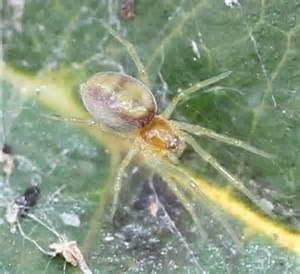
Label: ragno